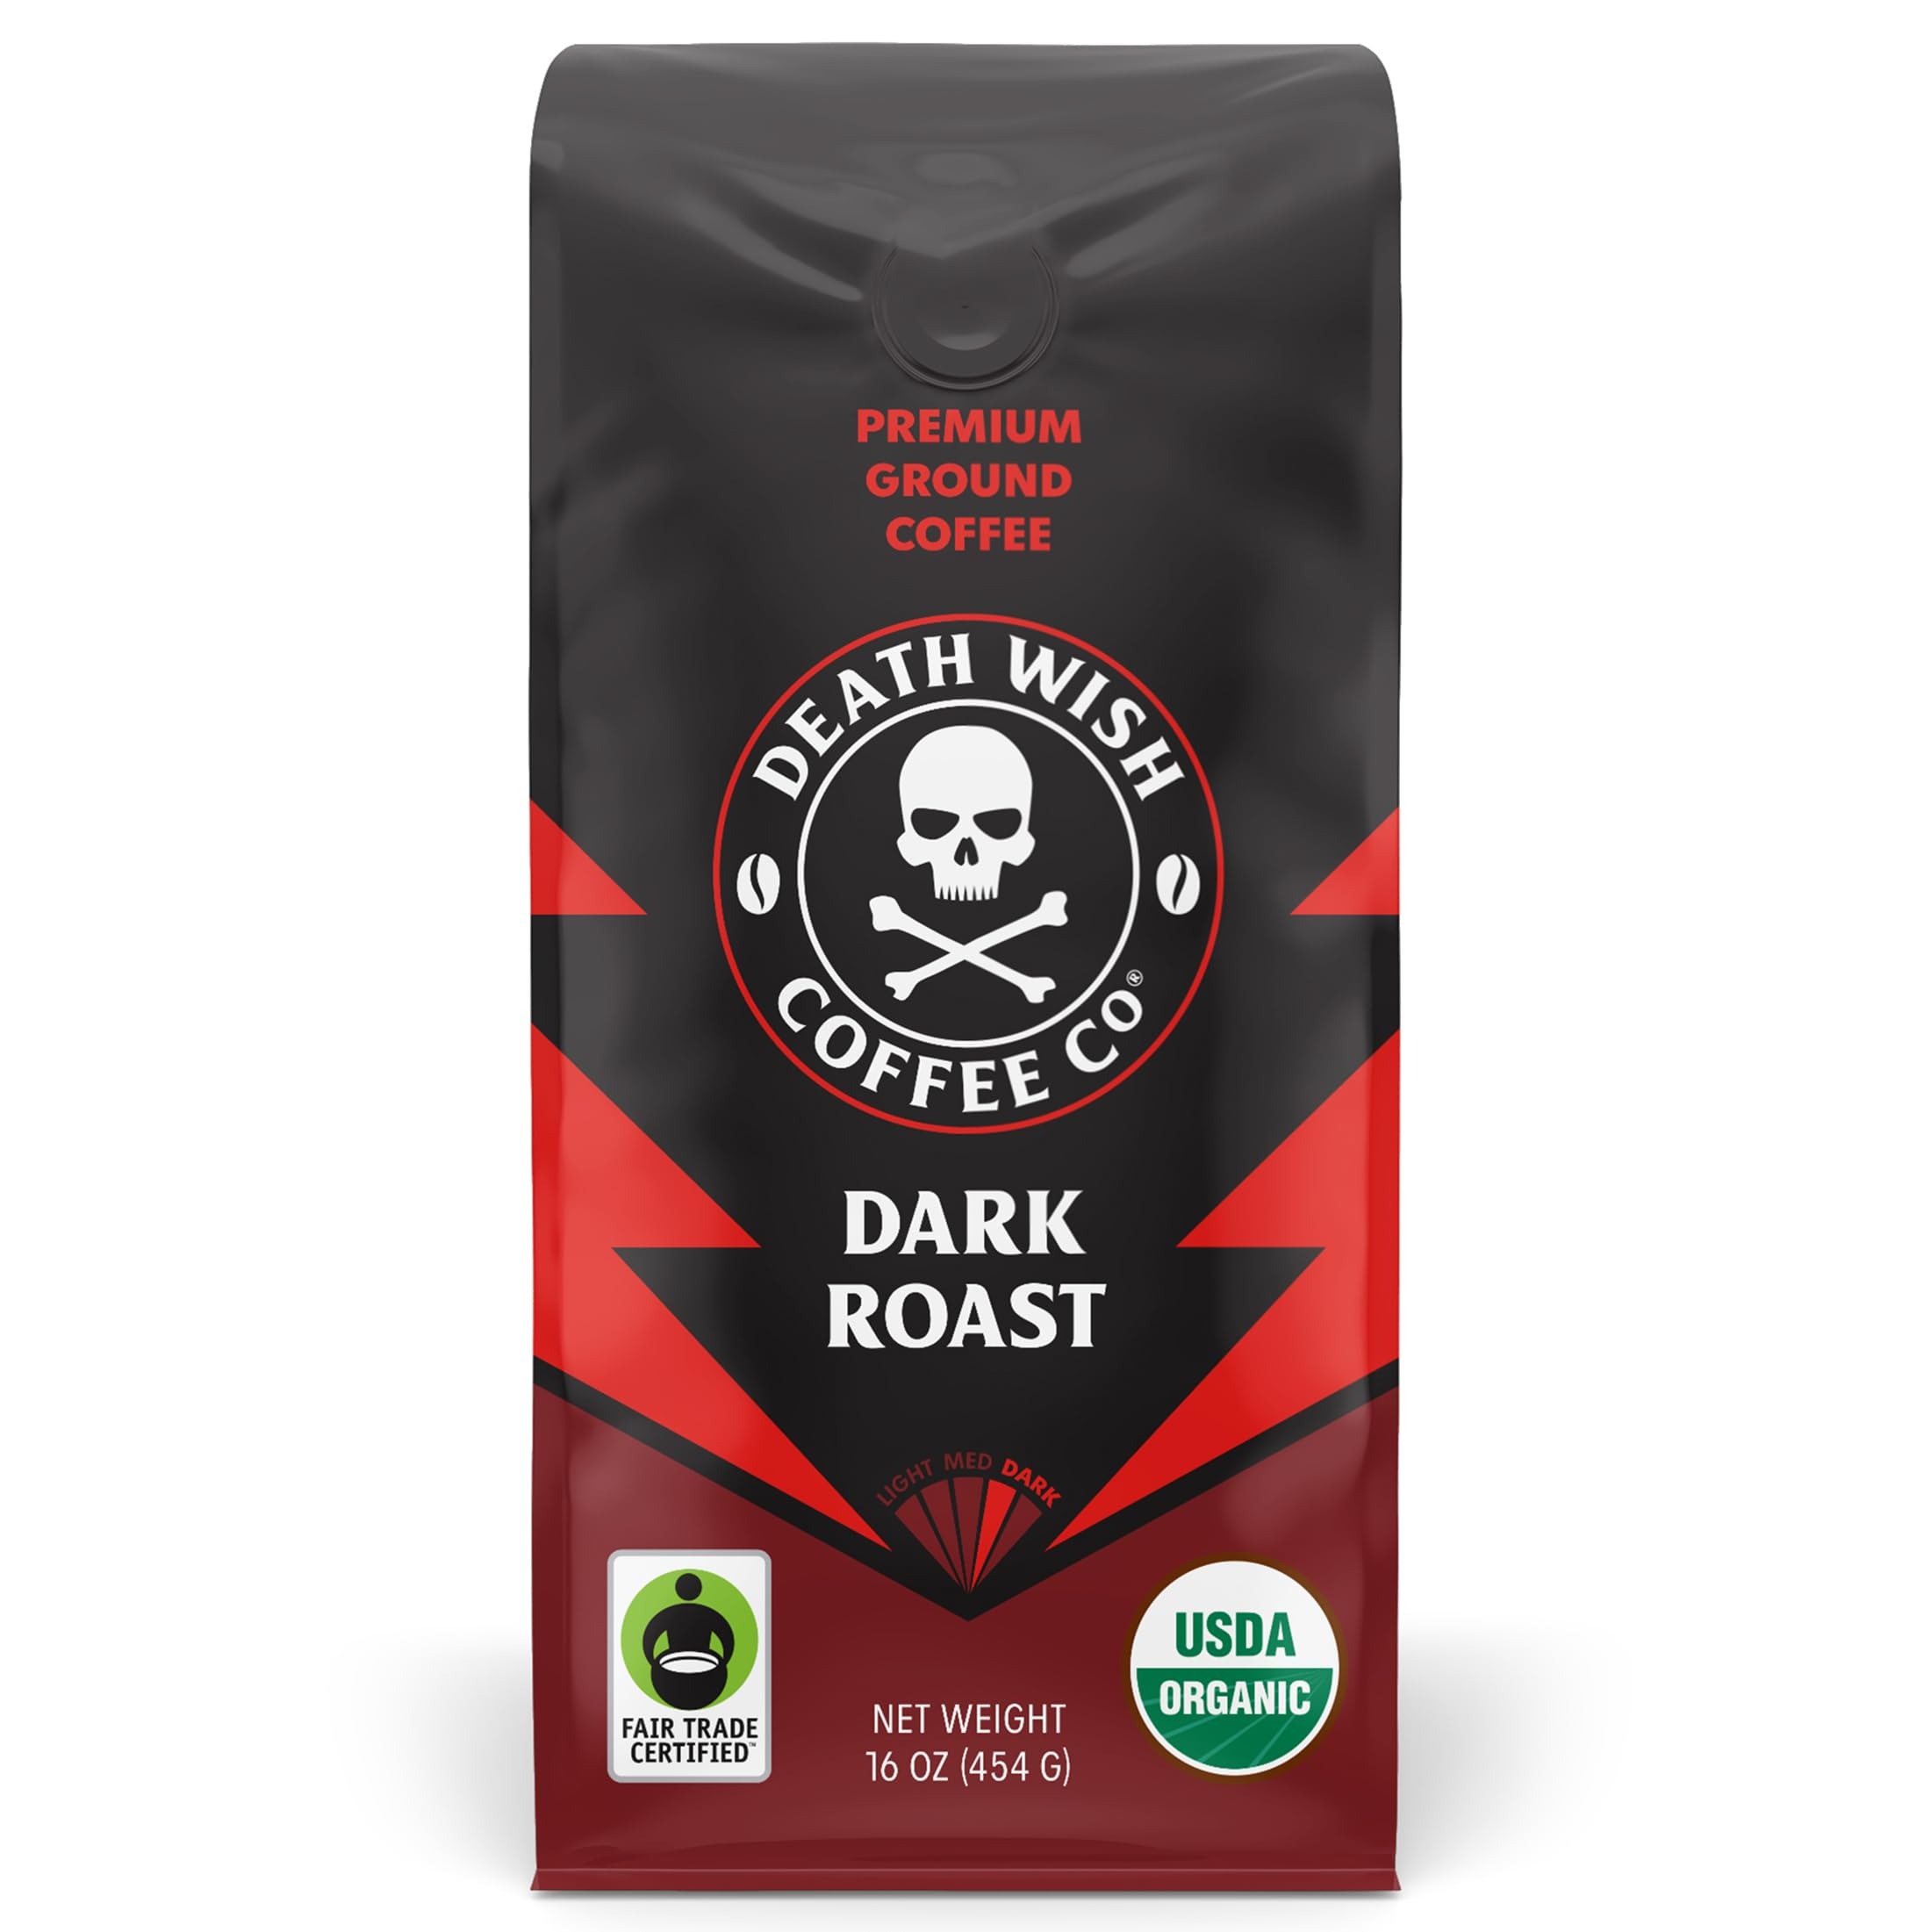
Item Name: Death Wish Coffee Co., Organic and Fair Trade Dark Roast Ground Coffee, 16 oz
Bullet Point 1: DAY STARTER GROUND COFFEE: Get a pound of power & energy every morning with our dark roast coffee ground. This dark coffee is made of robust bold flavors. Wake up your senses with our dark coffee ground that's rich, intense, black and bold coffee.
Bullet Point 2: QUALITY BREW COFFEE GROUNDS DARK: Transform your basic cup into an intense & delicious coffee. One sip of this best coffee will make you say yes to more of our coffee grinds. Choose premium artisanal coffee ground dark roast & feel alive every day!
Bullet Point 3: STRONG COFFEE GROUND: Enjoy the best ground coffee you'll ever taste! Made with premium arabica & robusta beans that are roasted to perfection. Every ground dark roast coffee is bold with notes of dark chocolate & black cherry.
Bullet Point 4: SMOOTH DARK GROUND COFFEE: Brew our best coffees made with a slow batch roasting process.
Bullet Point 5: TRY IT RISK-FREE: The Death Wish Promise is that our organic ground coffee comes highly rated by thousands of satisfied customers who simply can't get enough but we'll let you be the judge. If you don't fall in love with our coffee, we'll refund your order- no questions asked. We're confident ours will be the best coffee you'll ever try.
Value: 16.0
Unit: Ounce

Price: 19.99